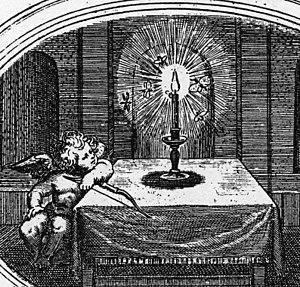
Le Cavalier riant, parfois désigné en français sous le titre Le Cavalier souriant, est un portrait réalisé par le peintre néerlandais Frans Hals en 1624. Depuis 1901, le tableau est conservé à la Wallace Collection de Londres. Exécuté durant la période baroque, ce portrait est généralement considéré comme l’un des chefs-d’œuvre du genre.